Aleppo

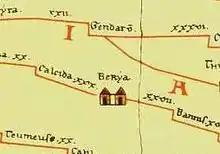
Beroea as it is shown in Tabula Peutingeriana

Aleppo had cultic importance to the Hittites as the center of worship of the Storm-God. This religious importance continued after the collapse of the Hittite empire at the hands of the Assyrians and Phrygians in the 12th century BC, when Aleppo became part of the Middle Assyrian Empire, whose king renovated the temple of Hadad which was discovered in 2003.